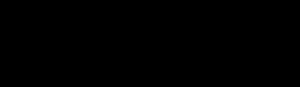
Decen
Et dec-1-en molekyle.
Decen er en alken med formlen C₁₀H₂₀. Decen har ti kulstofatomer i hovedkæden og indeholder en dobbeltbinding. Det er derfor den automatisk har 20 brintatomer.